Hub Kittle

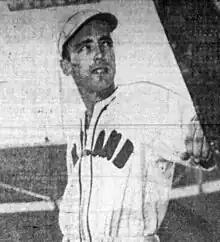
Kittle, circa 1943

Hubert Milton Kittle (February 19, 1917 – February 10, 2004) was an American professional baseball pitcher, manager and front office executive in the minor leagues and a pitching coach at the Major League level. When he took the mound for the Triple-A Springfield Redbirds in an official American Association game on August 27, 1980, at the age of 63, Kittle, a longtime minor league hurler whose professional career began in the 1930s, became the only man ever to pitch in professional baseball in six decades. He retired the Iowa Oaks on 11 pitches.